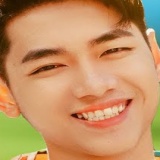
ca sĩ K Icm